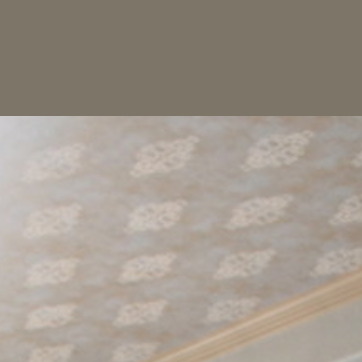
Material: wallpaper